Wolfratshausen station

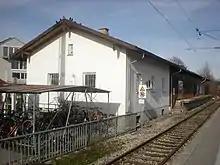
The goods shed opposite the station building in 2012

On 27 July 1891, Wolfratshausen station was opened as the terminus of the Isar Valley Railway. The reception building was built to the west of the tracks. Opposite the station building, on the other side of the station forecourt, there was a station restaurant. As the terminus of the line, a depot with three track was built to the north of the station. To the west of the depot there was a roundhouse with one stall. This had a Pulsometer steam pump for lifting water. Shortly before the roundhouse there was a coal shed, where coal was stored for the steam locomotives. The station had three platform tracks and another, which was intended for the carriage of freight. The freight facilities were at the southern end of the fourth track. There was a freight shed, with ramps at the side and at the front for loading freight, and a weighbridge with a capacity of 20 tonnes.